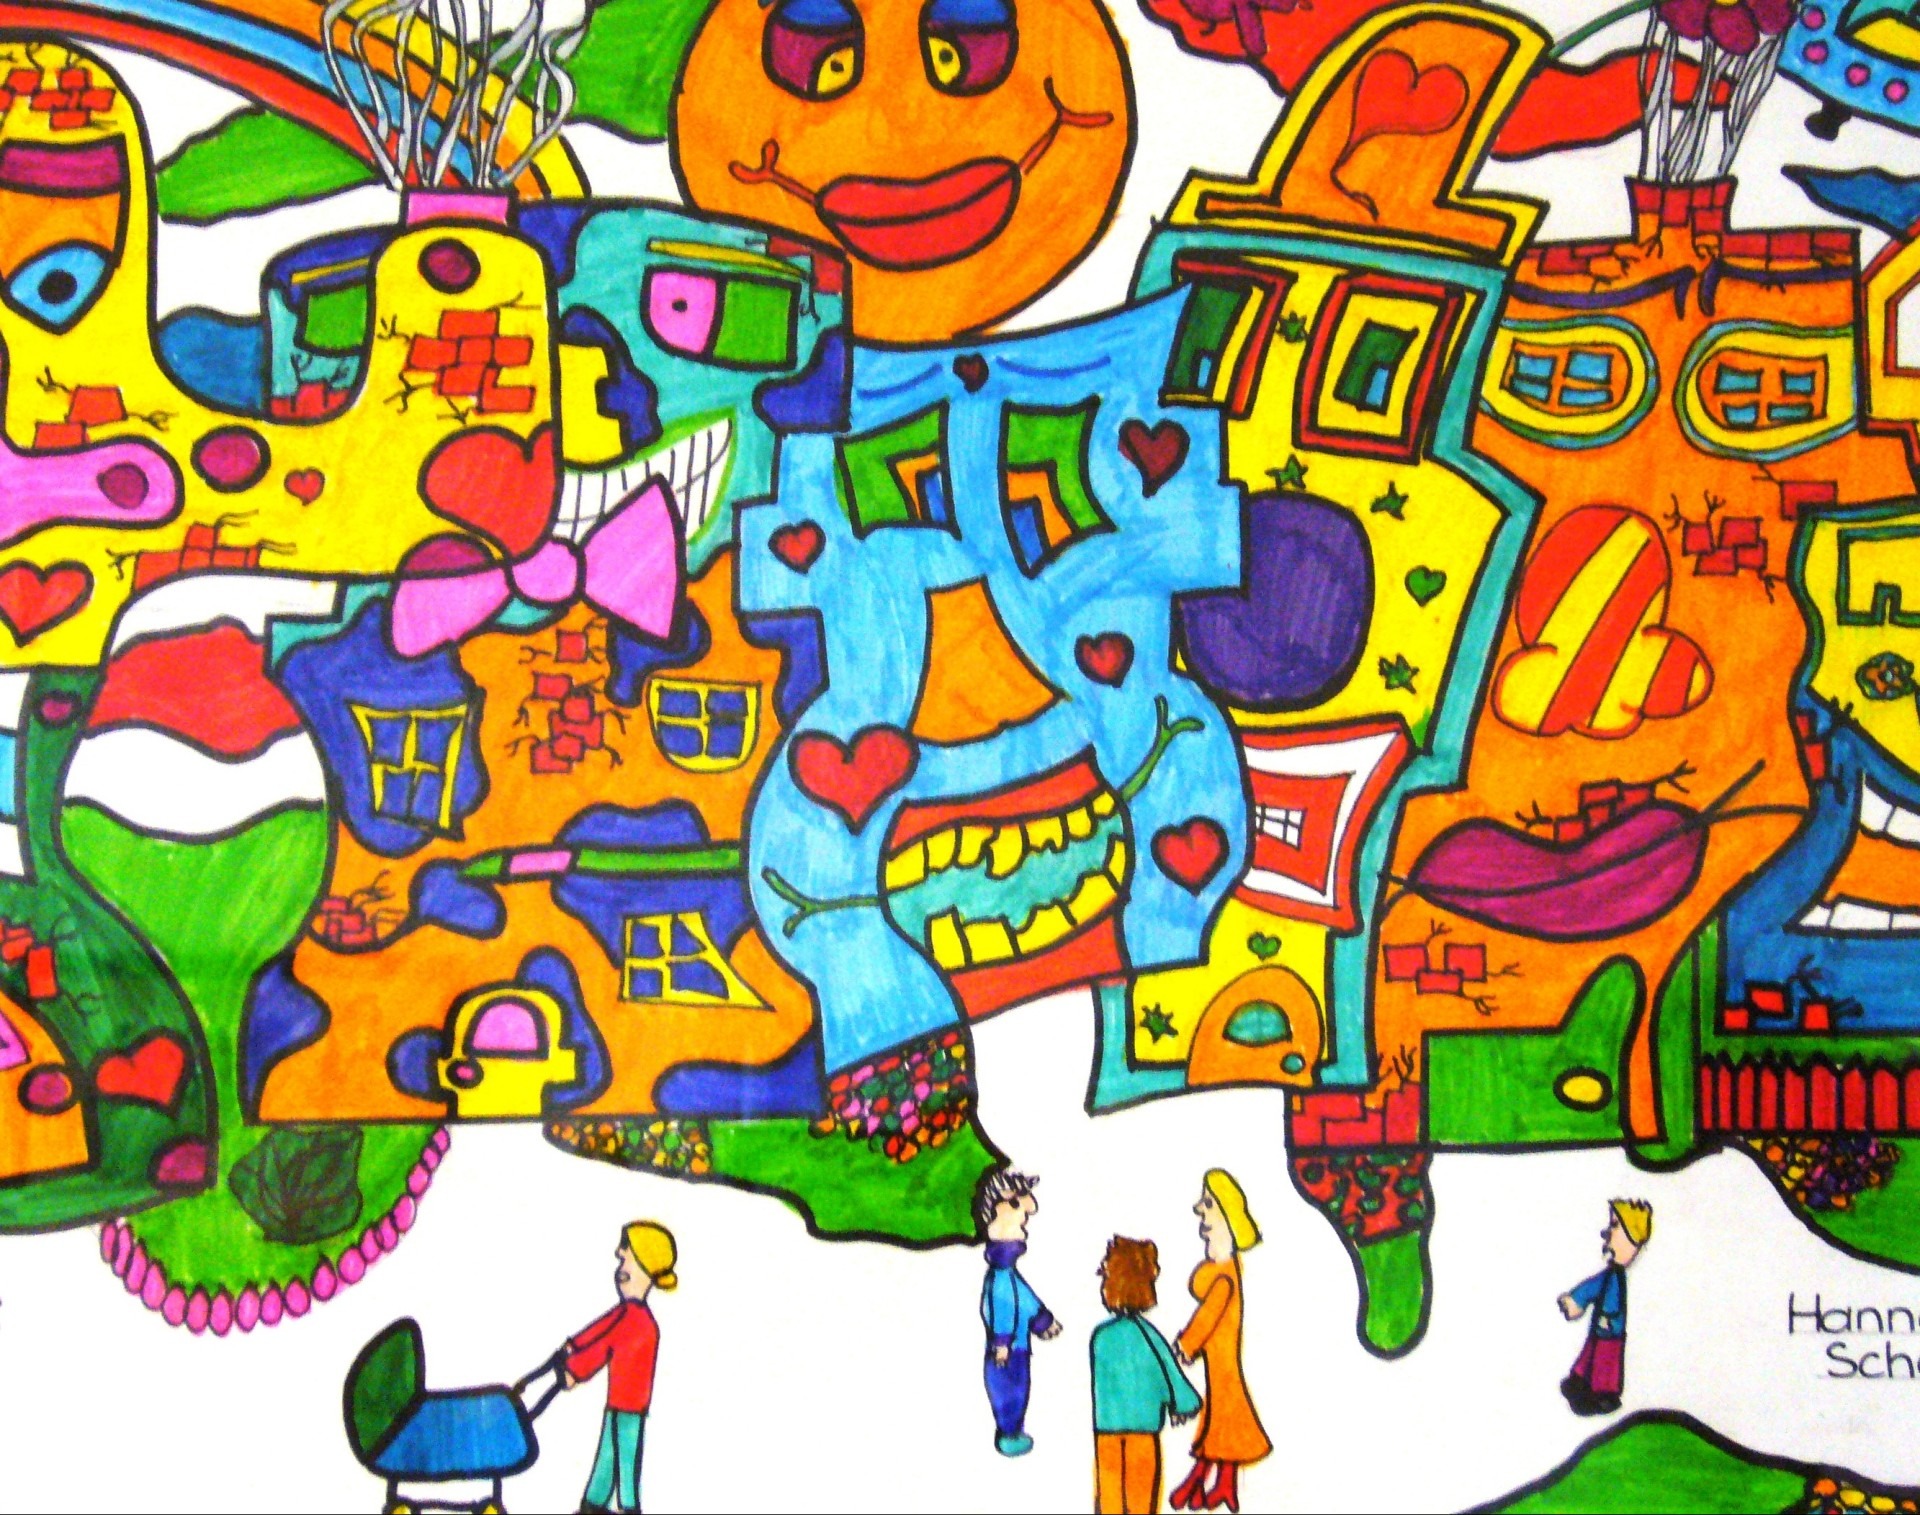
play, color, colorful, toy, illustration, painted, image, cartoon, clip art, felt tip pens, child art, students work, james rizzi inspired